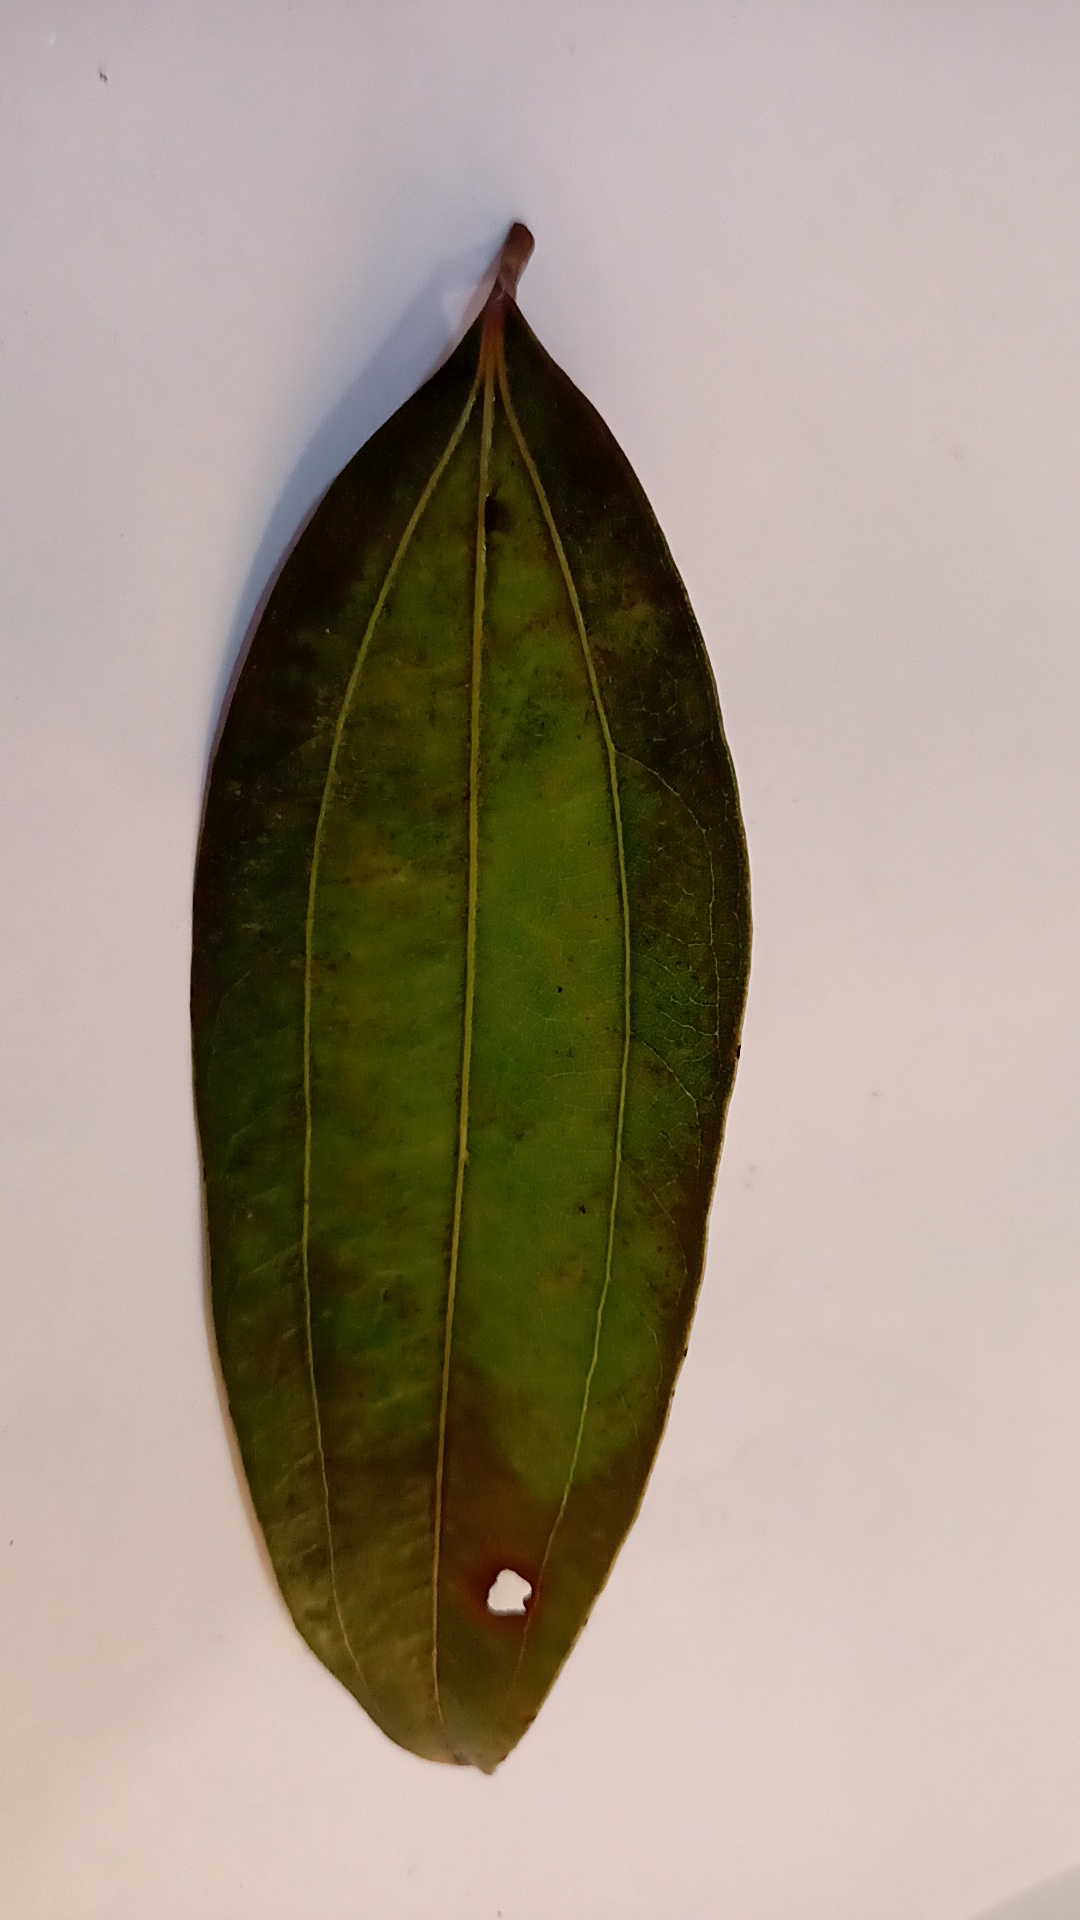
Label: Disease